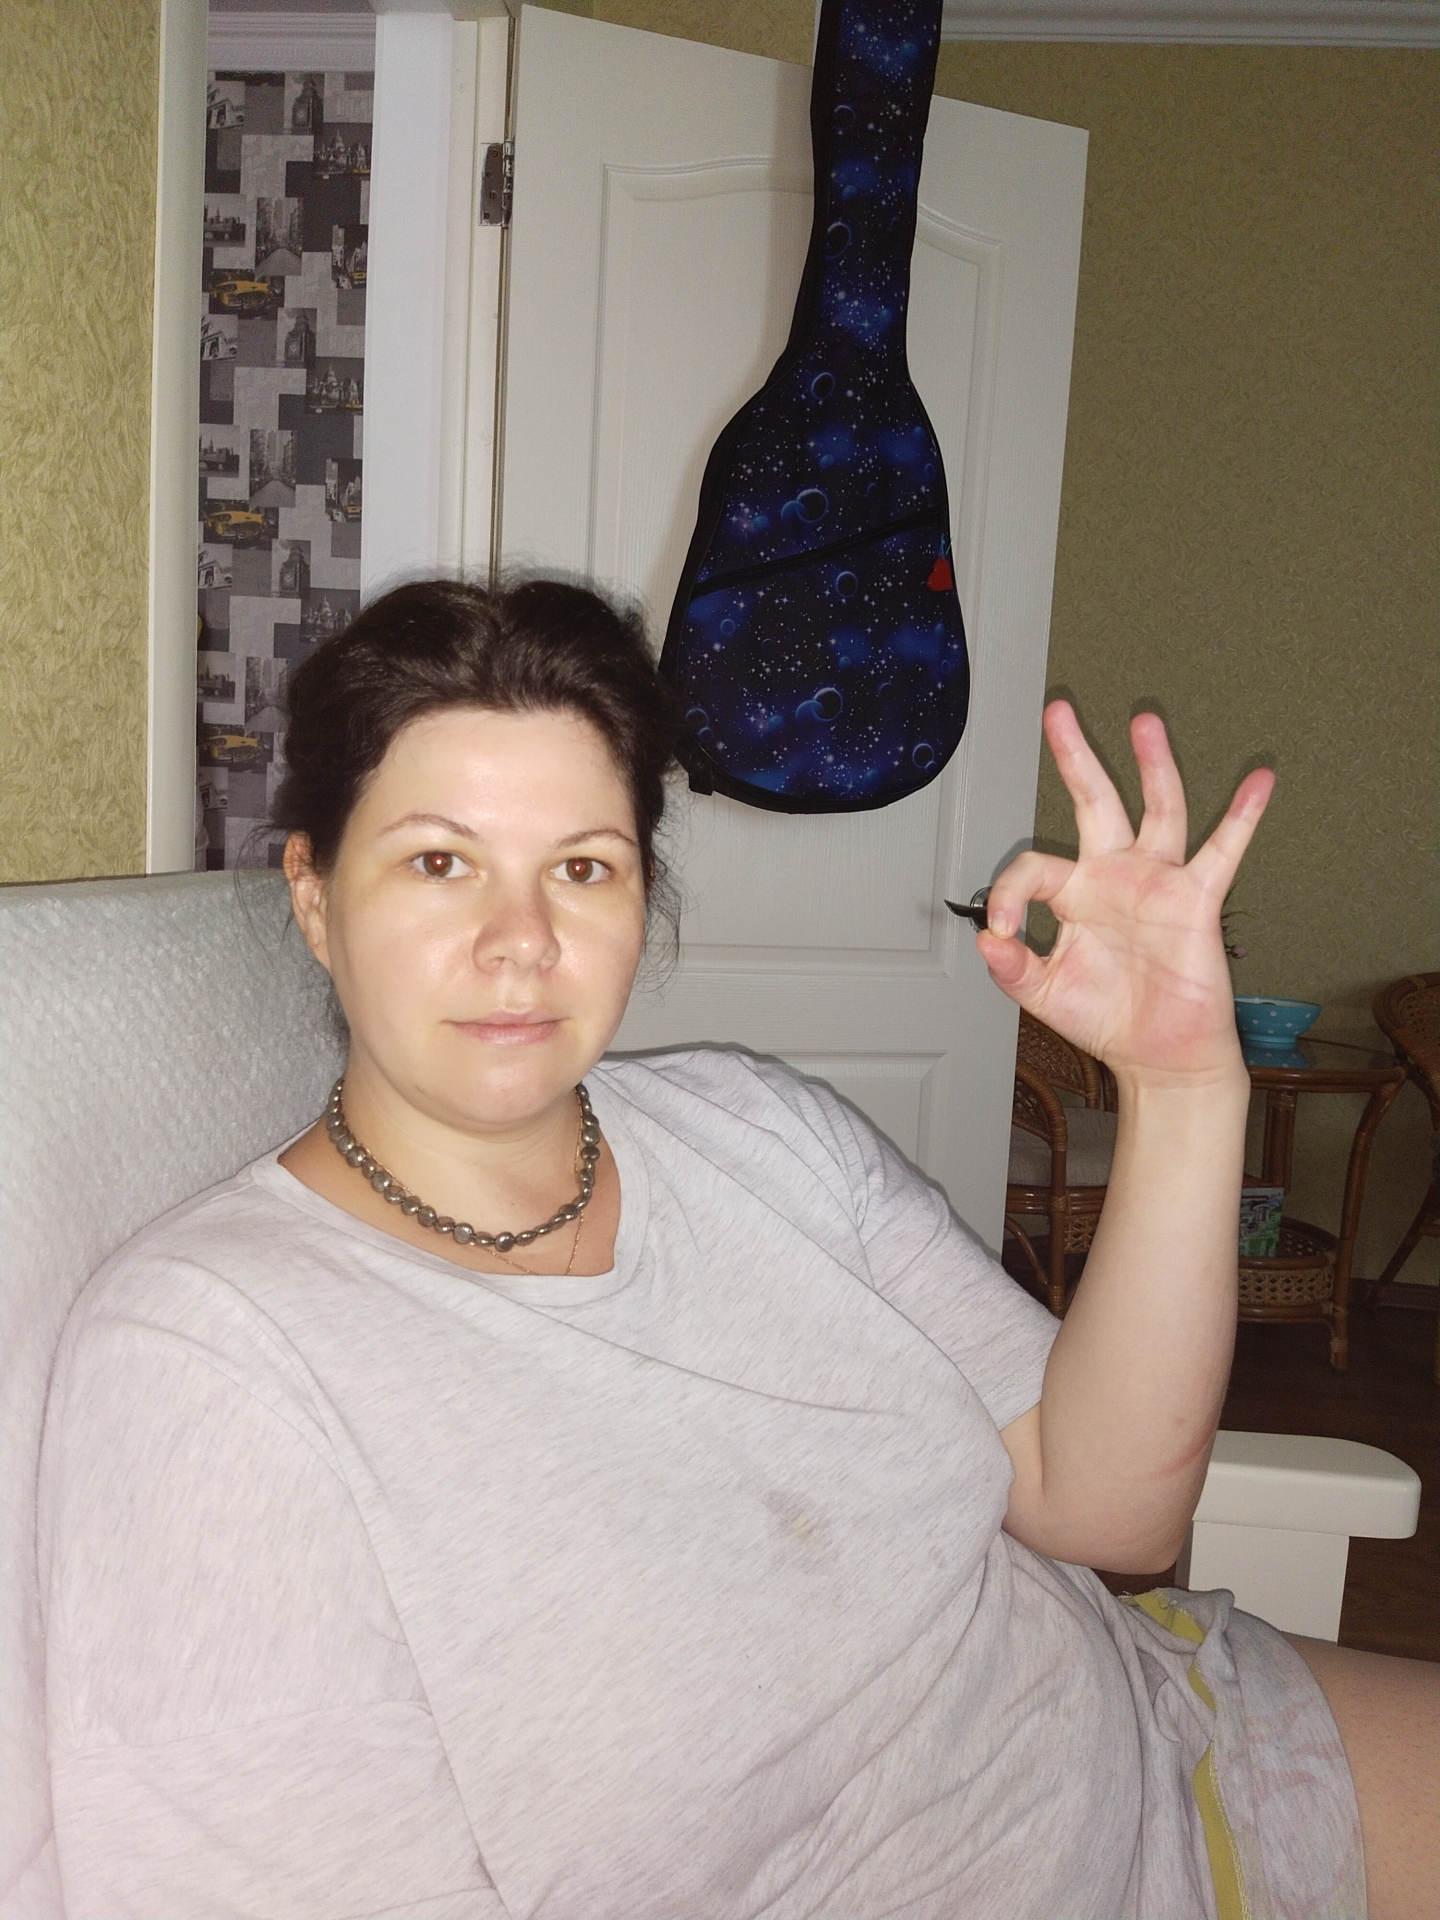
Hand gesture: ok